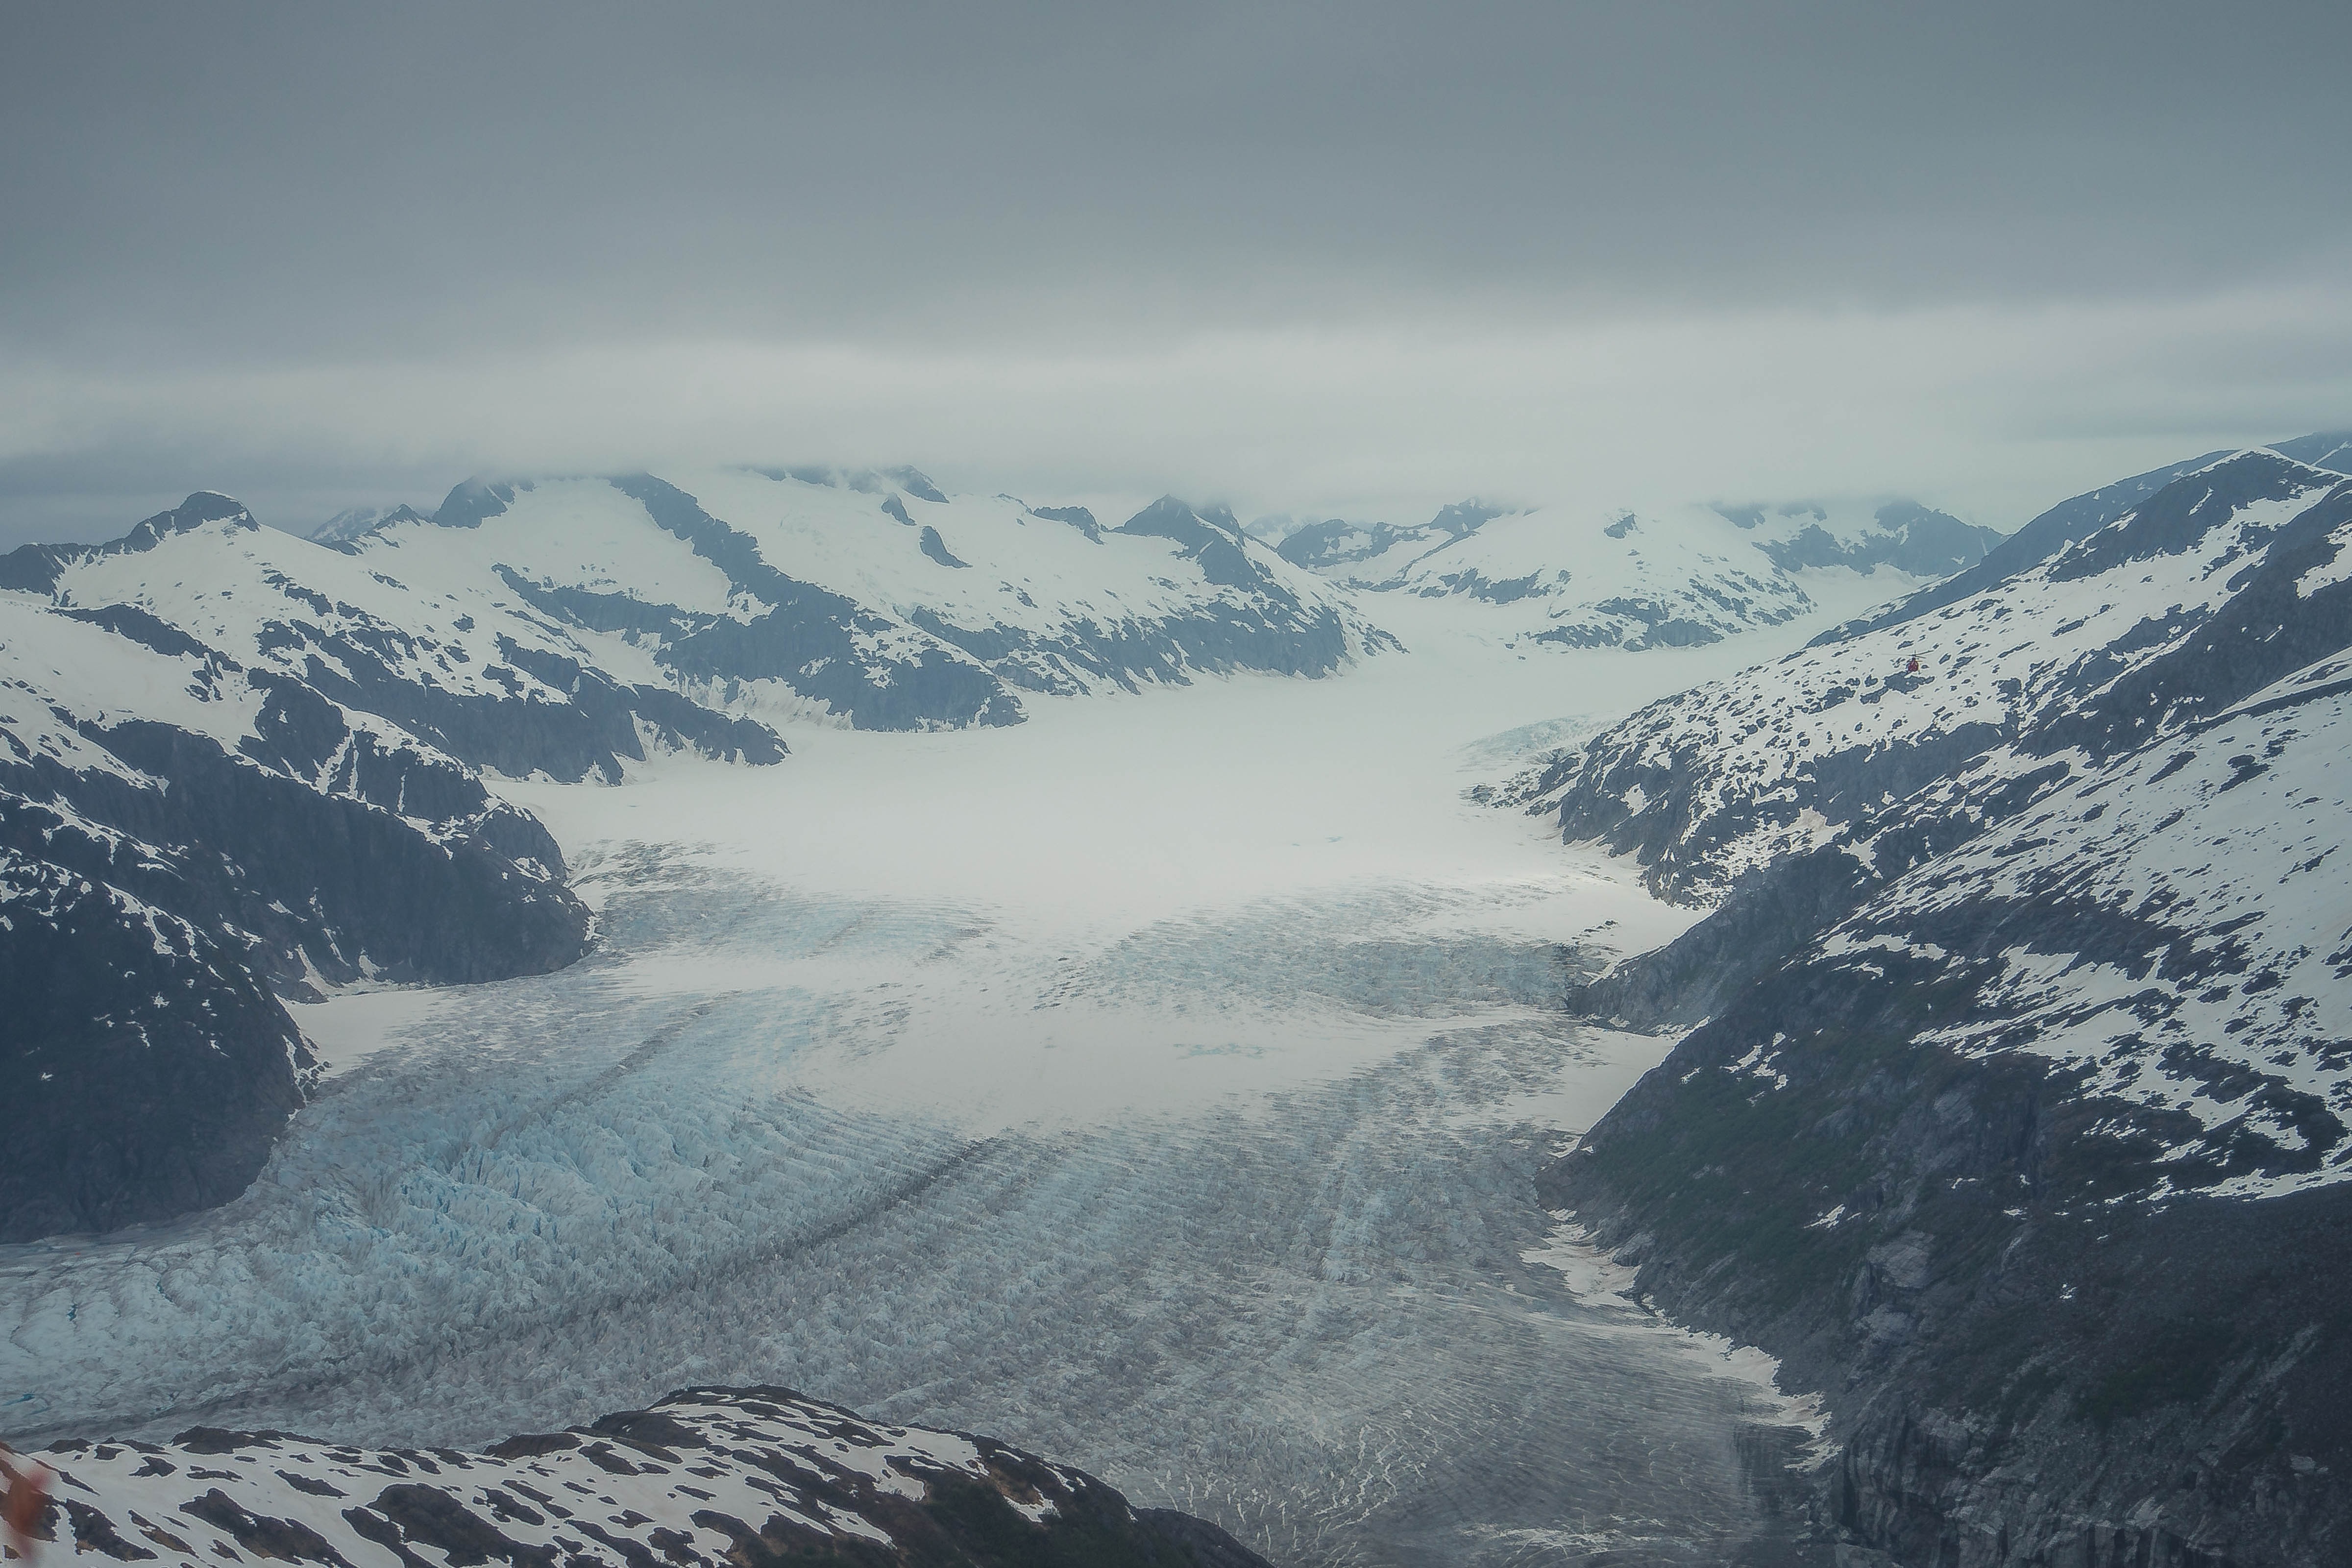
landscape, nature, mountain, snow, cold, winter, sky, mountain range, ice, scenic, glacier, scenery, weather, freeze, fjord, arctic, ridge, summit, outside, mountains, alps, plateau, beautiful, fell, cirque, alaska, piste, moraine, landform, arctic ocean, mountain pass, geographical feature, mountainous landforms, glacial landform, geological phenomenon, mendenhall glacier